Broadstairs

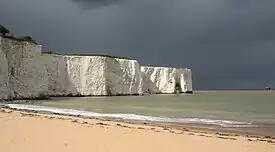
White cliffs at Kingsgate beach

By 1910, the population had reached about 10,000. A "guide book" of the 1930s by A.H. Simison (the photographic chemist) entitled "Ramsgate (The Kent Coast at its best) Pictorially Presented", describes Broadstairs town as having approached modernisation and urban development "always with a consistent policy of retaining those characteristics for which it has for so long been renowned". The town has retained many aspects of historical interest, besides its maritime history. Amongst these is its notable religious history, evoked by places such as the Shrine of Our Lady, Bradstowe.